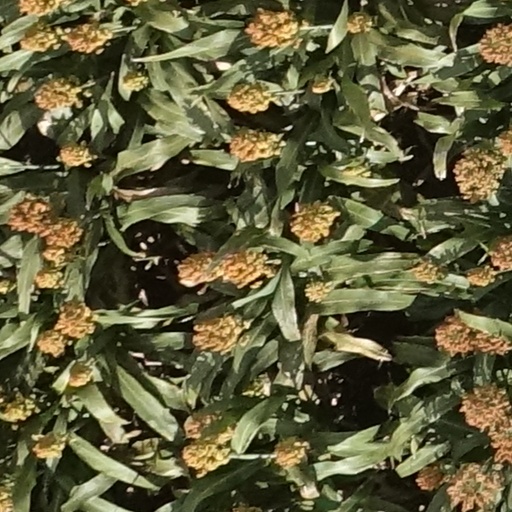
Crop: sorghum